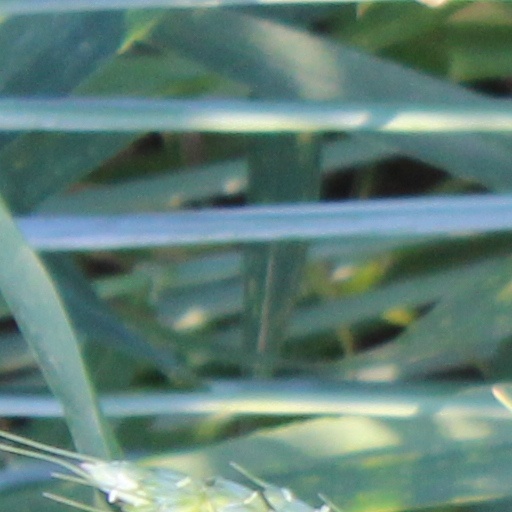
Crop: wheat